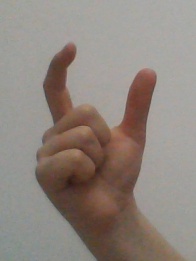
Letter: nun